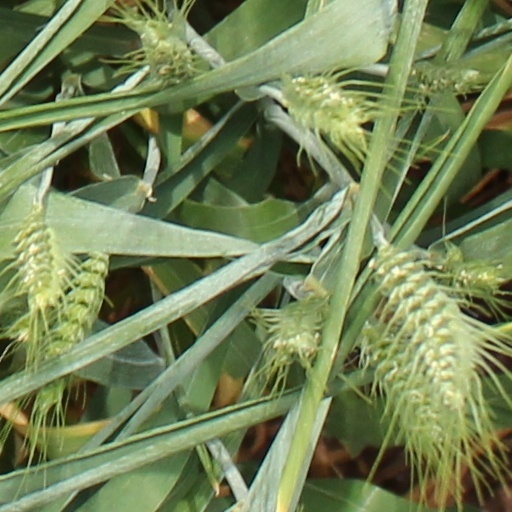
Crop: wheat